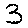
Label: 3